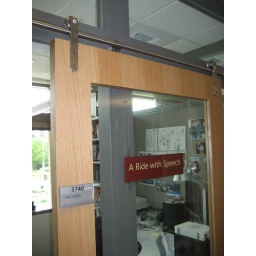
Offices in building 99 have sliding doors